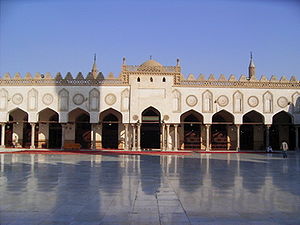
Egypten / Demografi / Religion
Al-Azharmoskén i Kairo.
Egypten eller Ægypten, officielt Den Arabiske Republik Egypten, er et transkontinentalt land, som spænder over det nordøstlige hjørne af Afrika og det sydvestlige hjørne af Asien via en landtange dannet af Sinai-halvøen. Det meste af landets areal ligger i Nordafrika og deler landegrænser med Libyen mod vest, Sudan mod syd, og Gaza-striben og Israel mod nordøst. Den nordlige kyst grænser til Middelhavet, og den østlige kyst til Aqababugten og Rødehavet. Landet deler maritime grænser med Jordan på den anden side af Aqababugten, Saudi-Arabien på den anden side af Rødehavet, og Grækenland, Tyrkiet og Cypern på den anden side af Middelhavet.